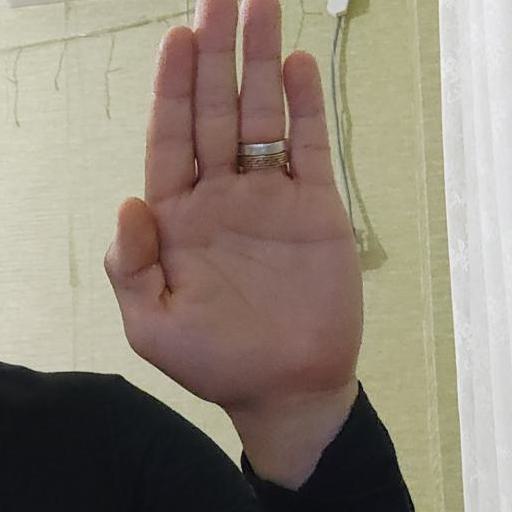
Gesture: stop